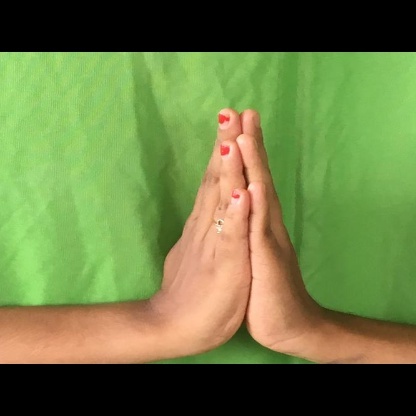
Mudra: Anjali